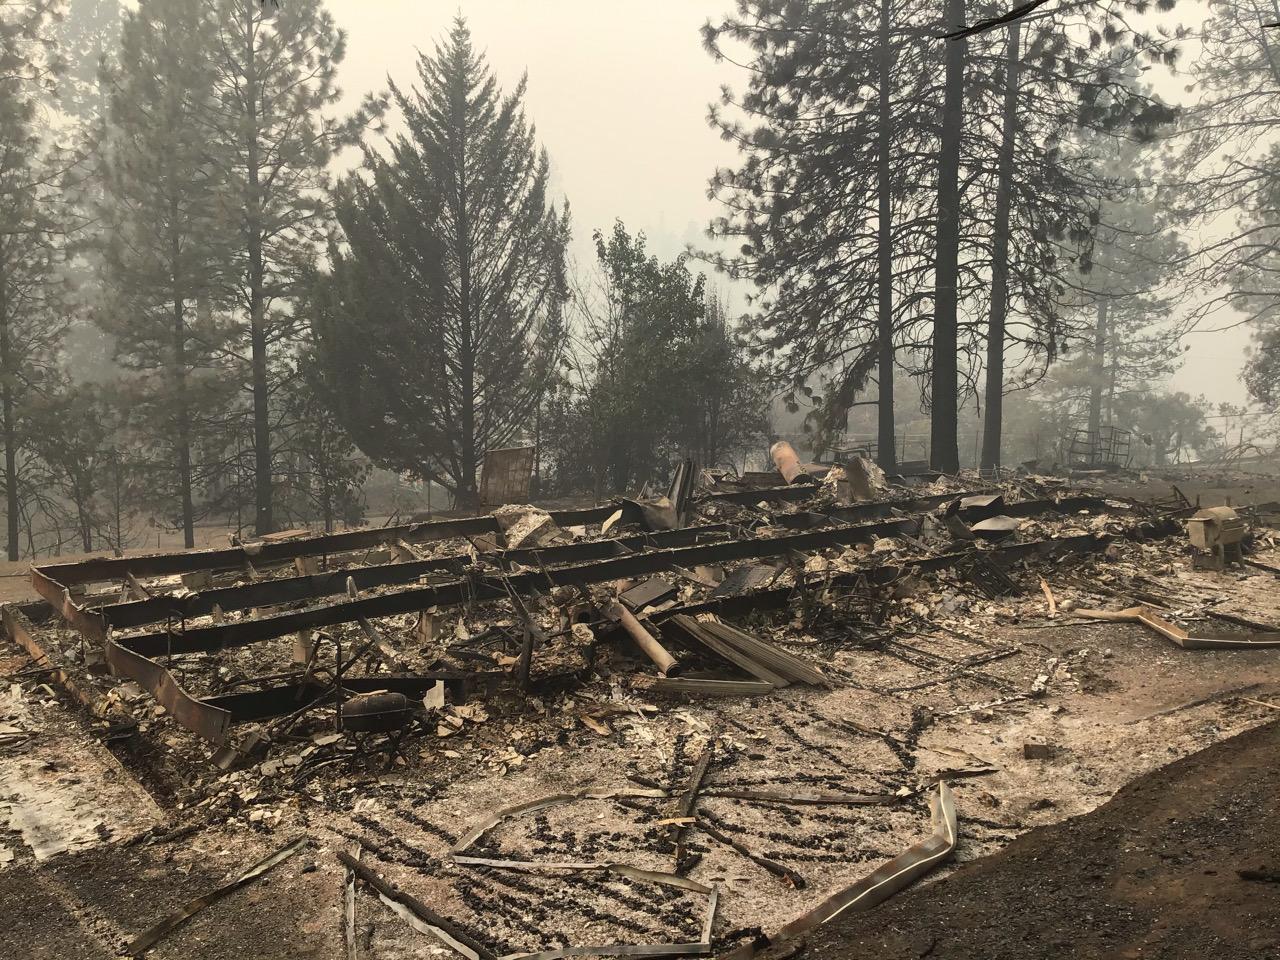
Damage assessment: destroyed